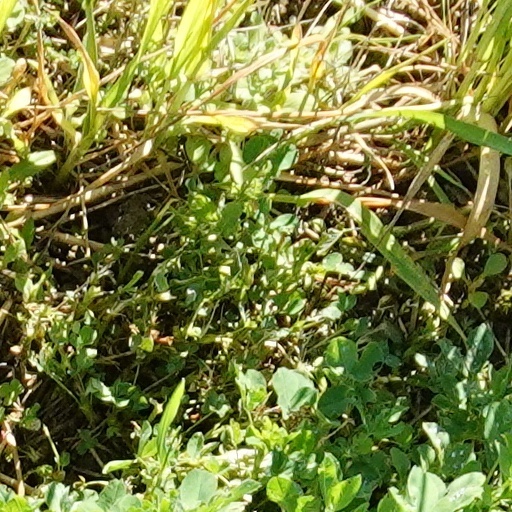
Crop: wheat